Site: brandenburg
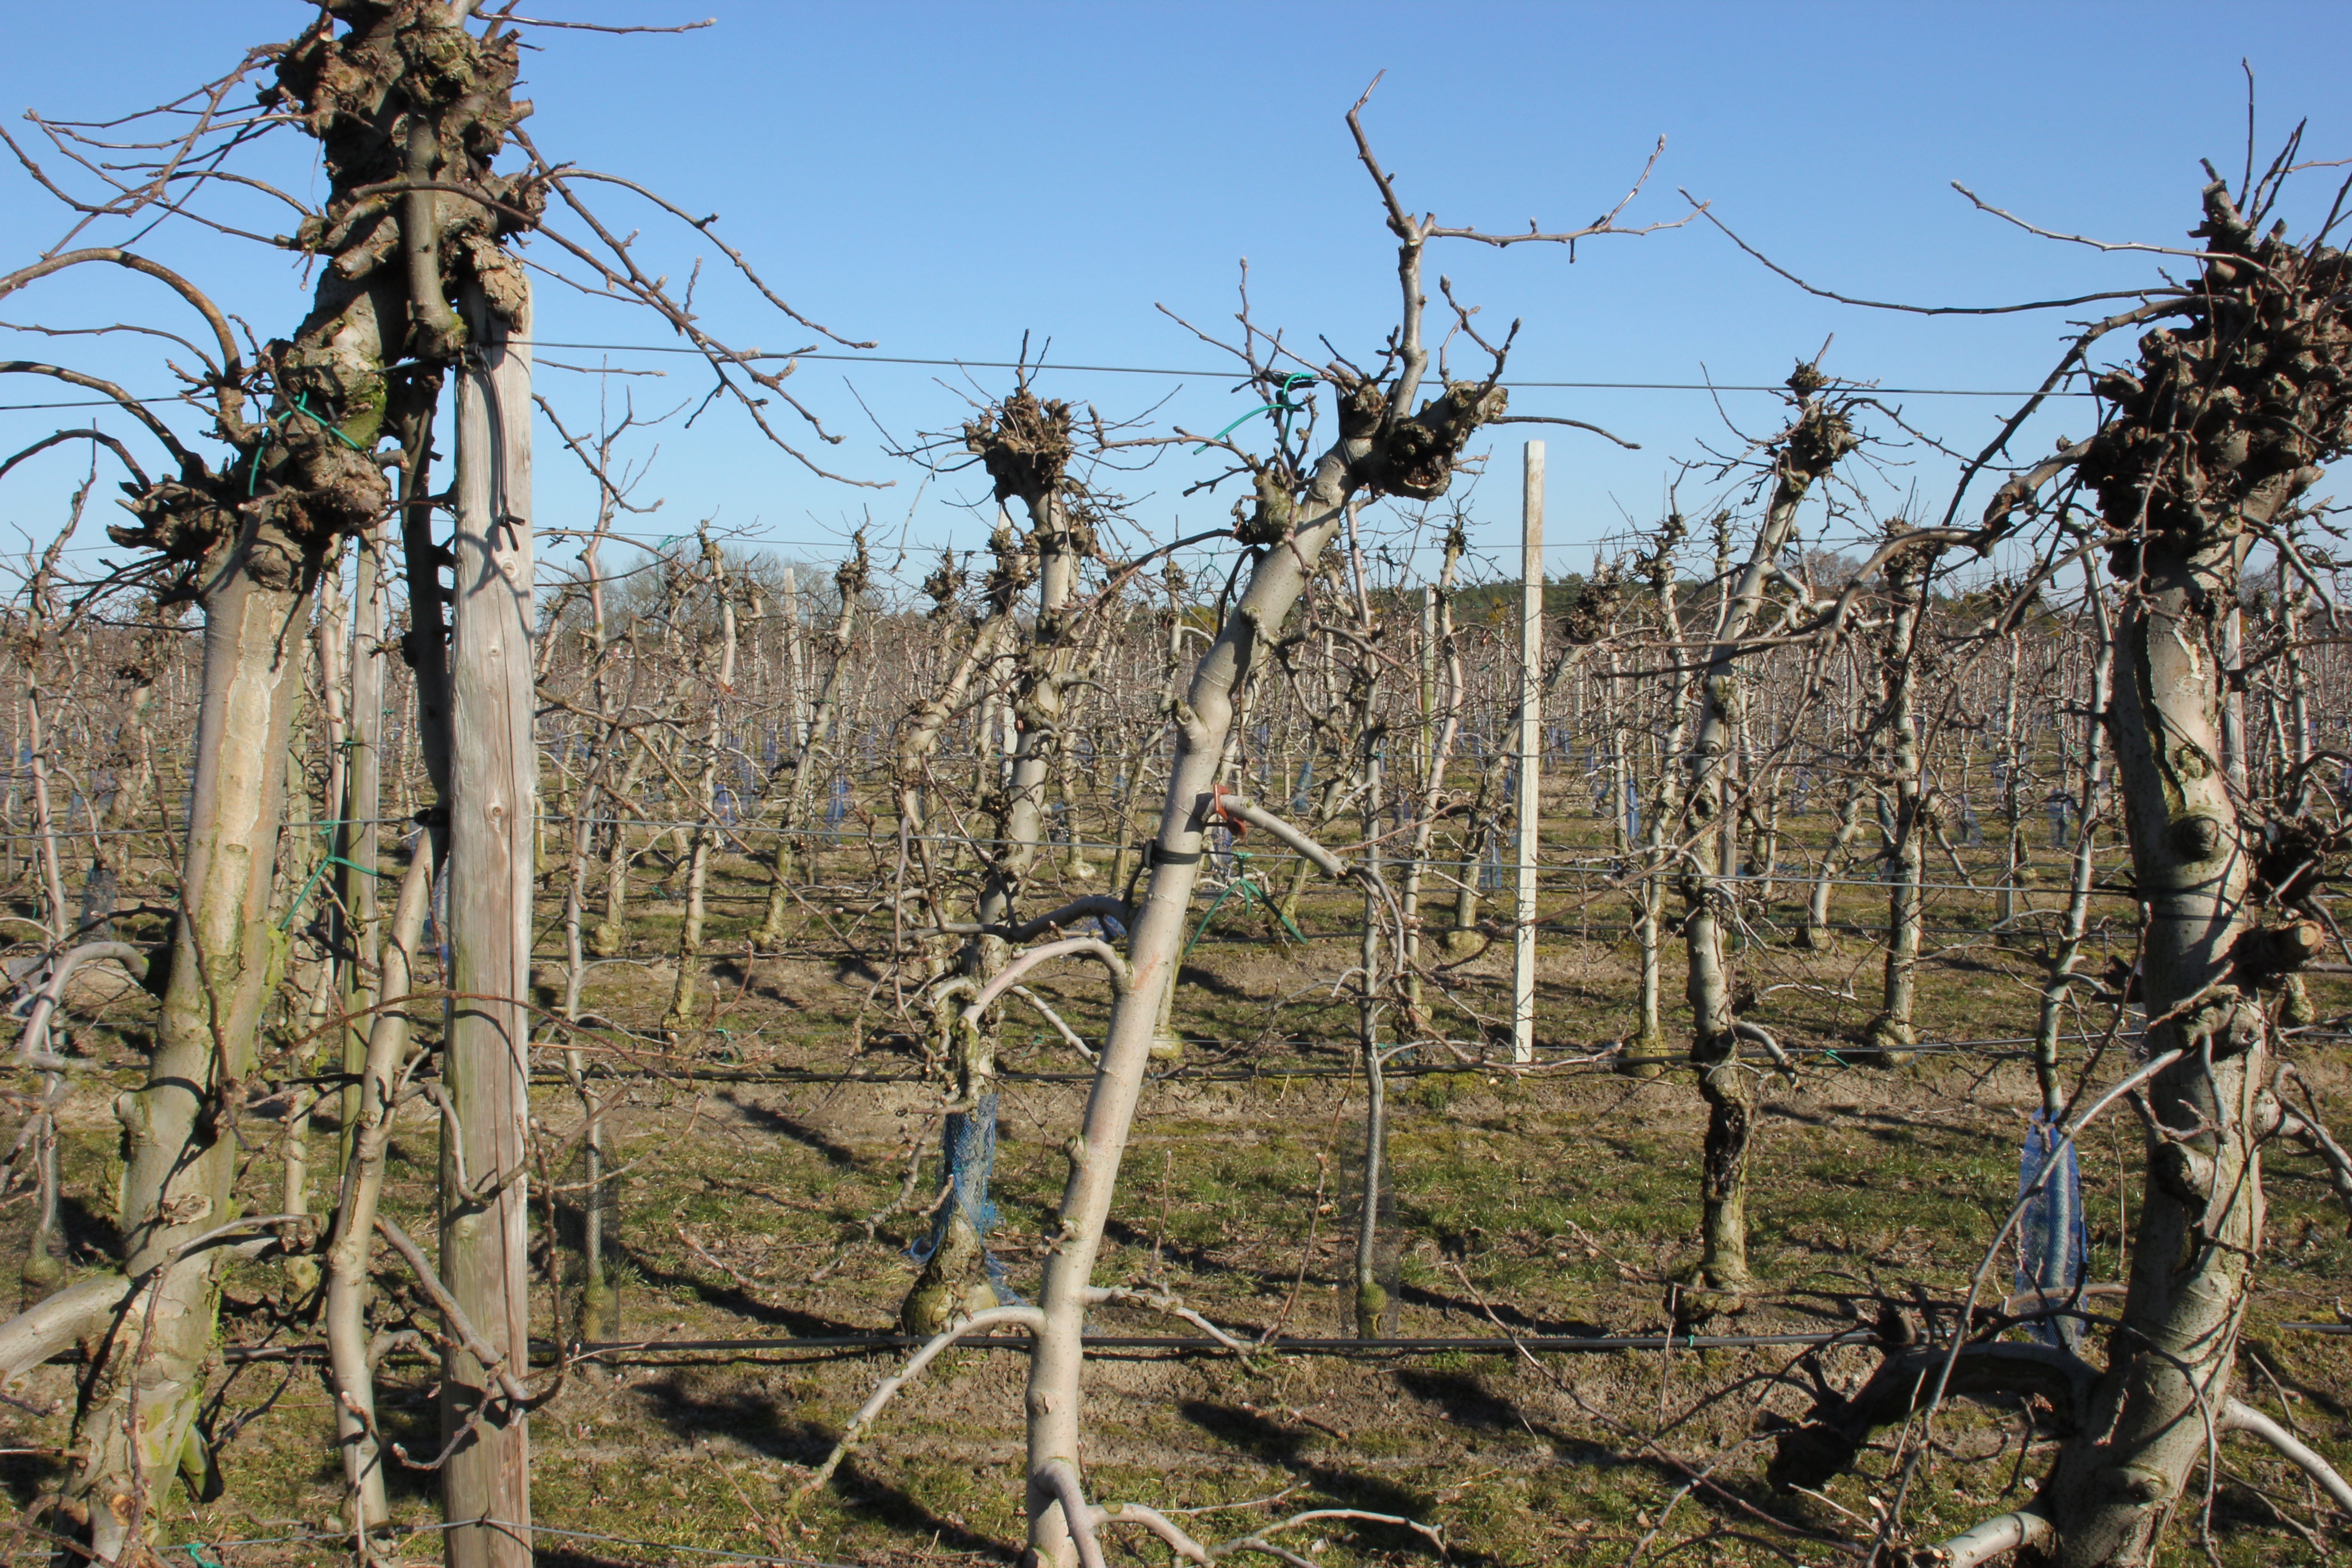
Growth stage (BBCH 03): Bud development